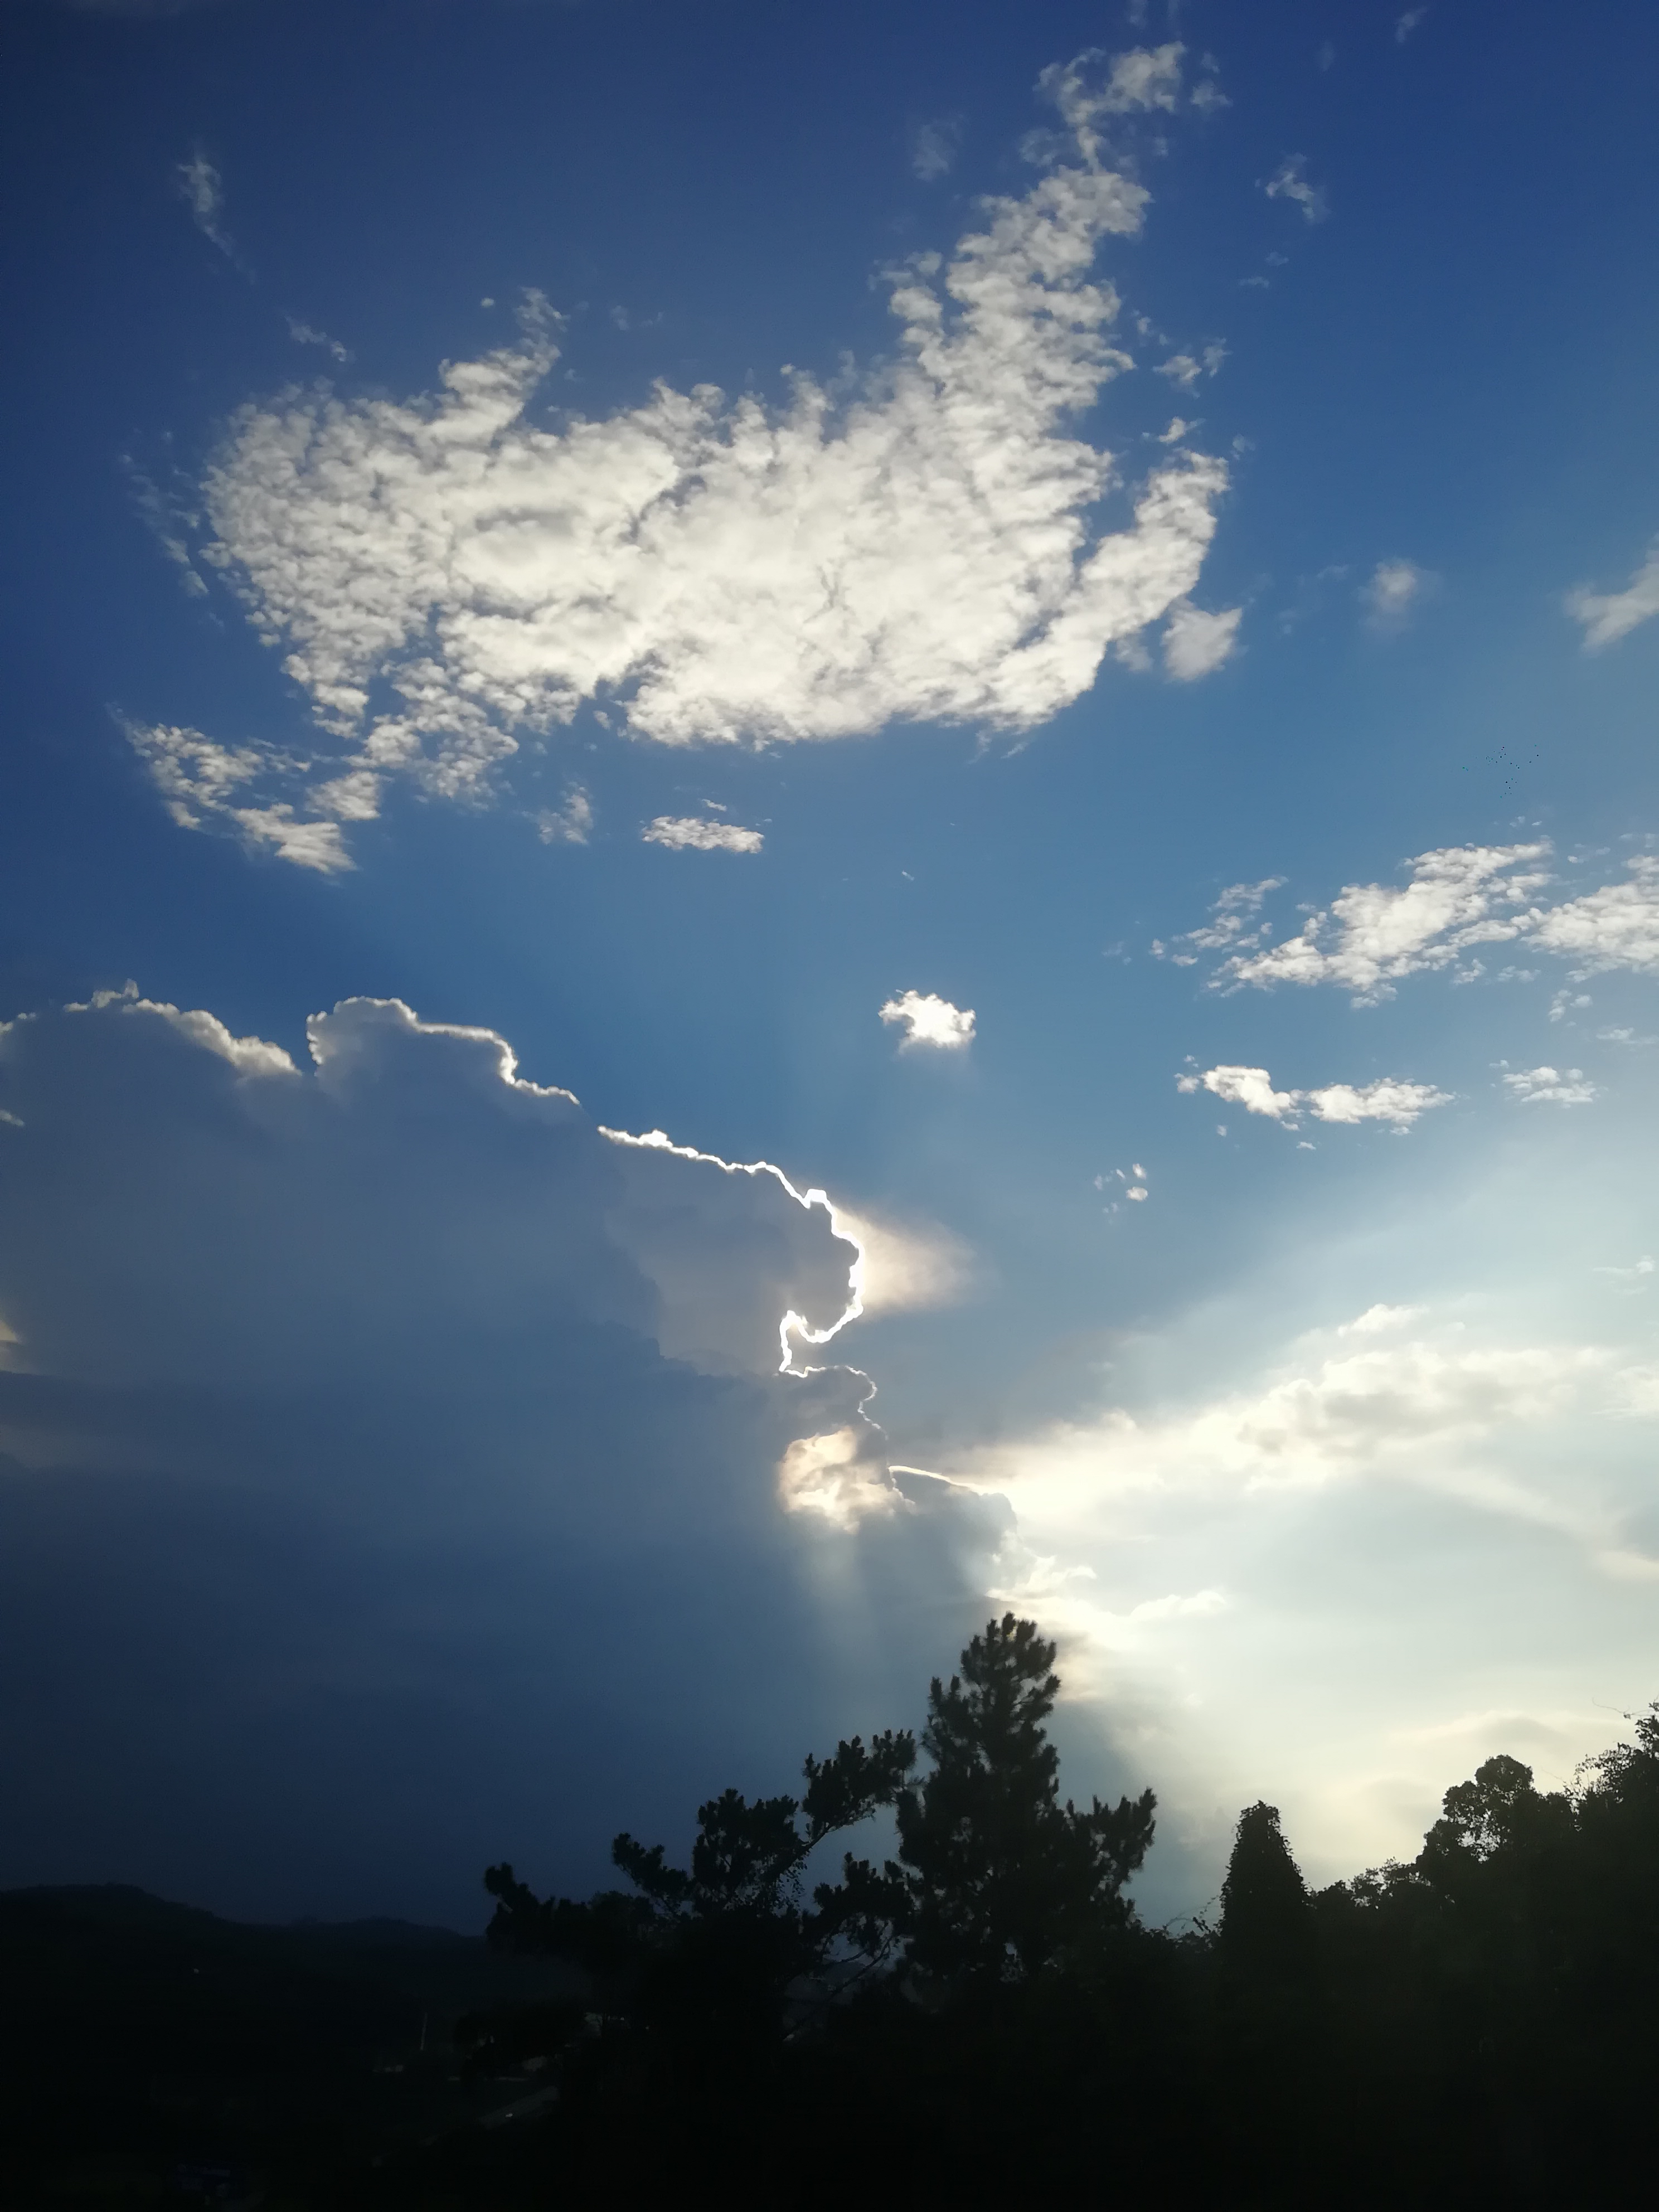
sunlight, light, sky, cloud, fujian, zhangzhou, Changtai, atmosphere, plant, ecoregion, afterglow, azure, natural environment, natural landscape, world, dusk, tree, sunset, cumulus, atmospheric phenomenon, sunrise, landscape, horizon, astronomical object, grassland, calm, darkness, electric blue, space, meteorological phenomenon, evening, backlighting, hill, dawn, wilderness, sun, ocean, night, forest, midnight, heat, grass, silhouette, moonlight